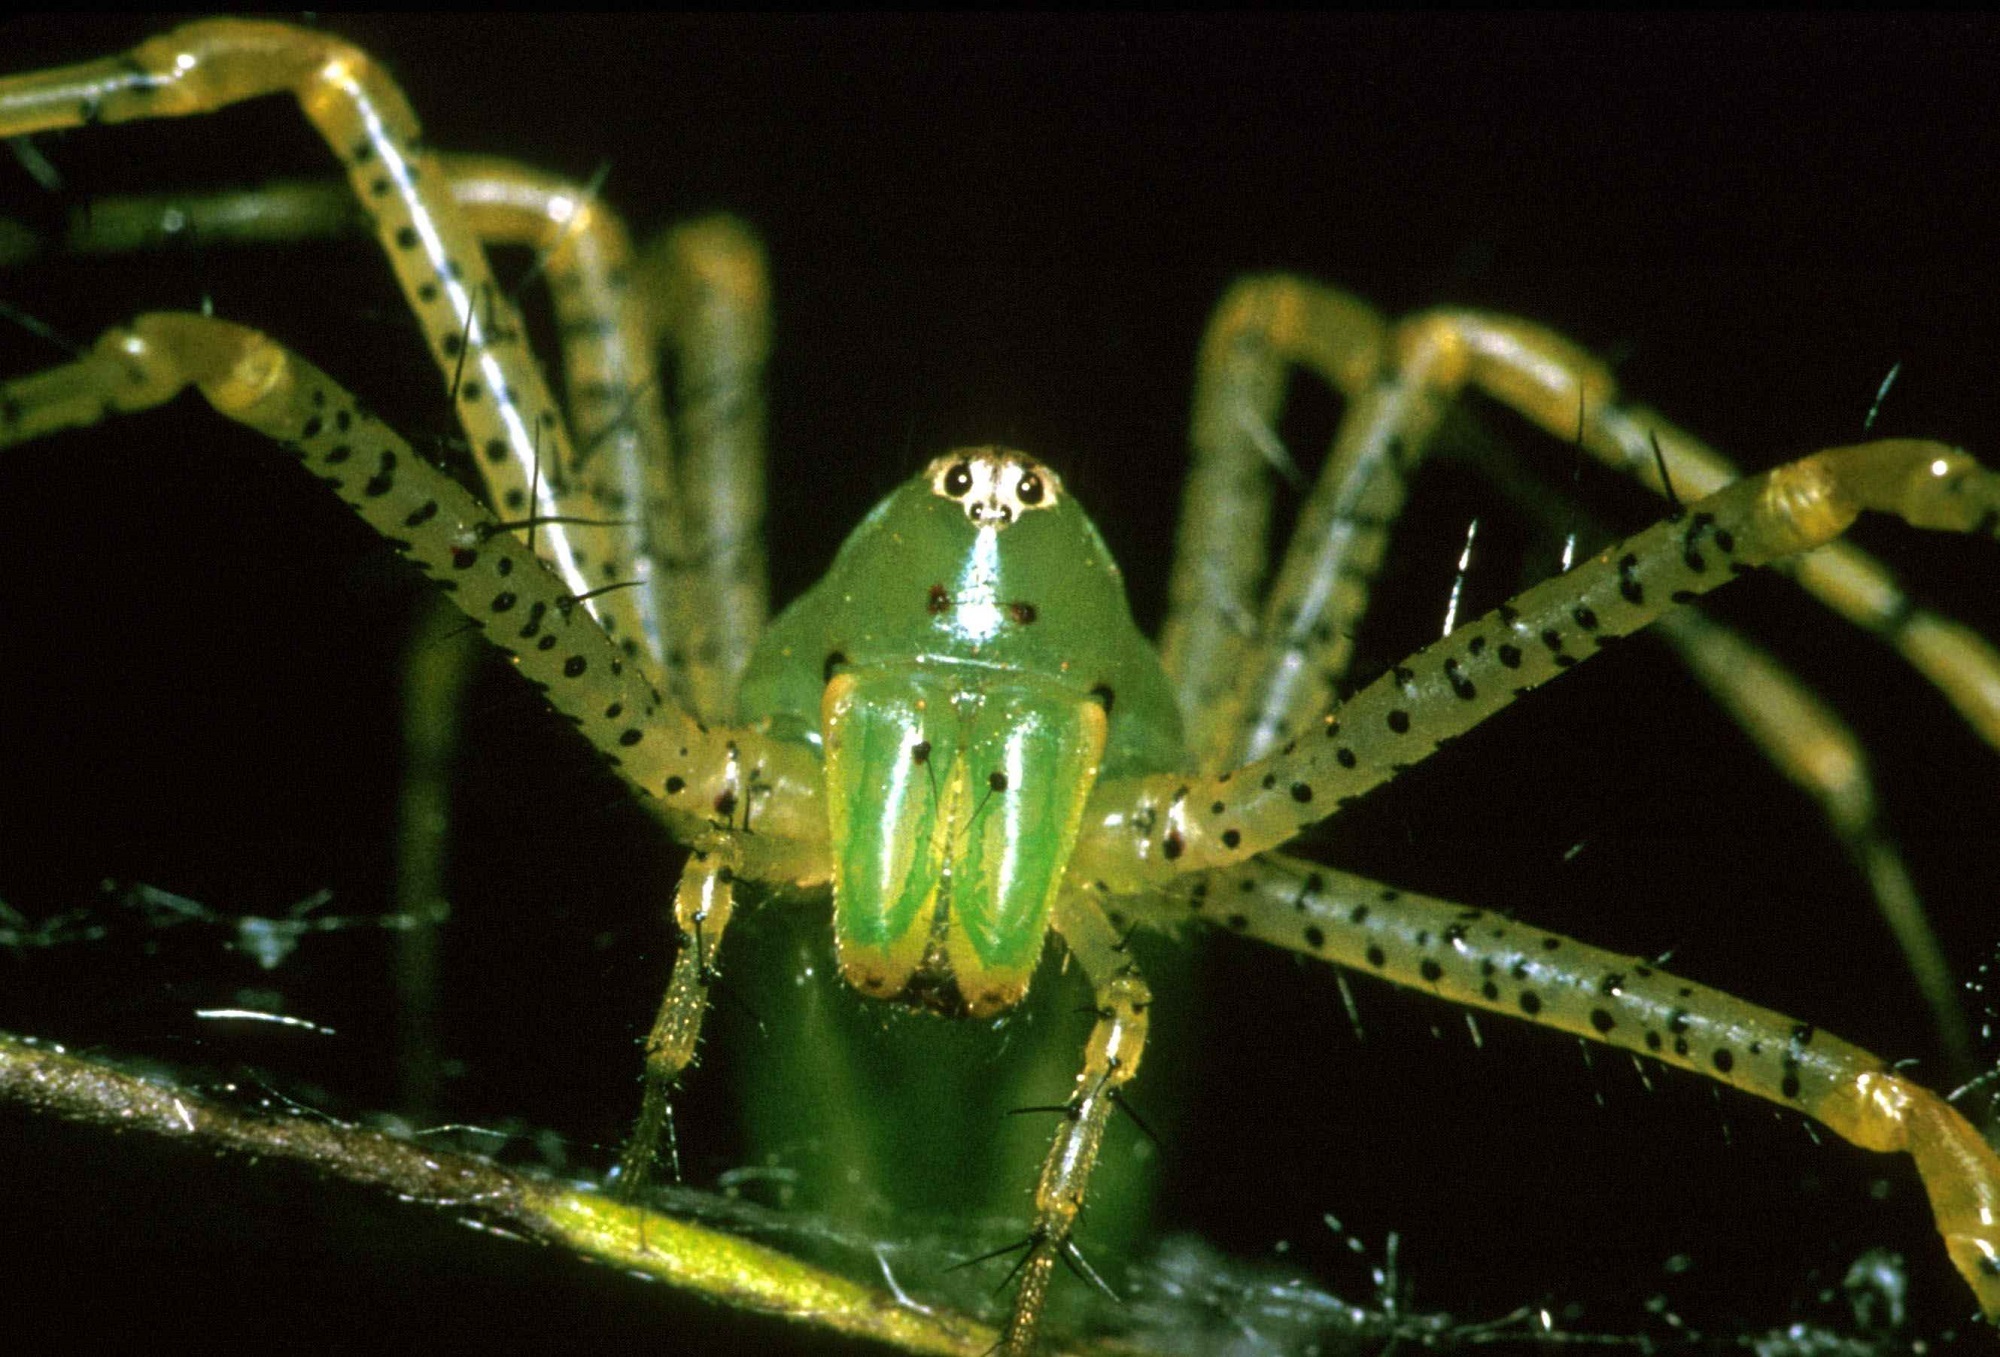
photography, green, insect, macro, predator, fauna, invertebrate, close up, spider, eyes, scary, legs, hairy, arachnid, s, hunter, u, macro photography, geological survey, arthropod, european garden spider, araneus, lynx spider, orb weaver spider